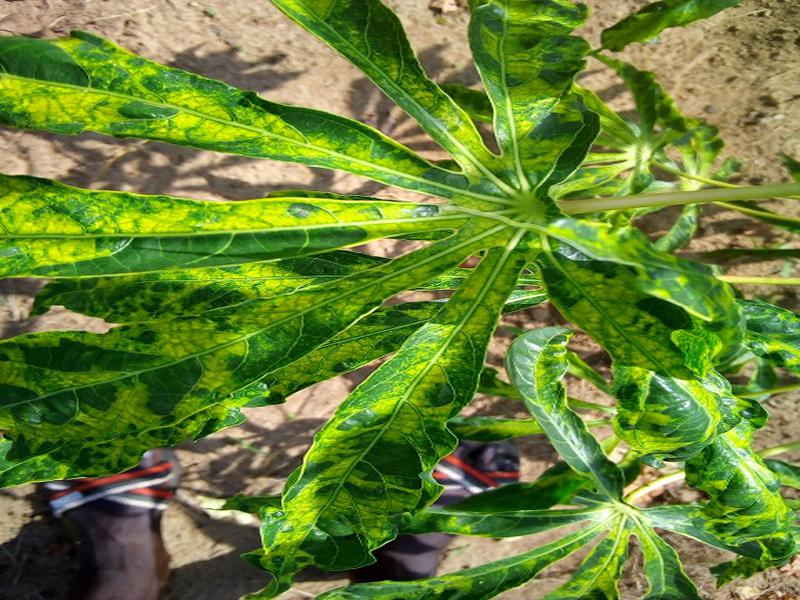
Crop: cassava
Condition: mosaic_disease